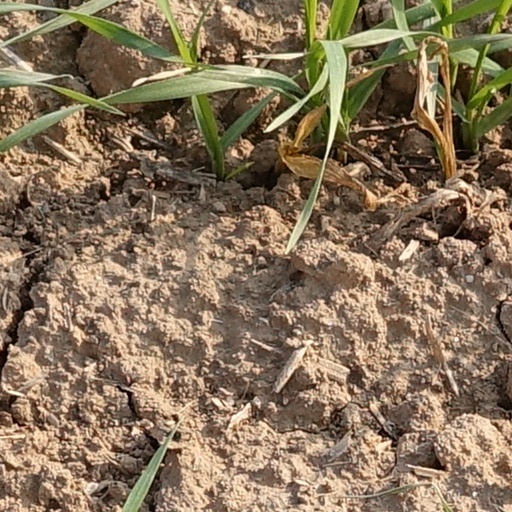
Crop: wheat